Mario Balassi

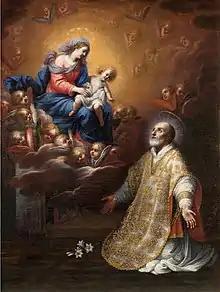
"Virgin appears to Phillip Neri"

For example in Florence, he painted a "St Francis of Assisi" for the "Compagnia delle Stimmate". He also painted a "Noli me tangere" ("Touch Me Not") for the convent of the Maddalena. For the church of Sant'Agostino, Prato, he painted a picture of "St Nicolas of Tolentino".